The Emigrants (poem)

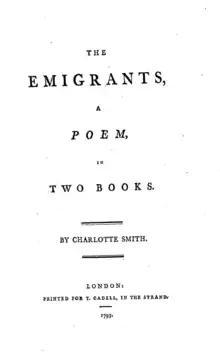
Title page of the first edition

The Emigrants is a narrative blank verse poem by Charlotte Smith first published in 1793.